Bear Creek High School (Colorado)

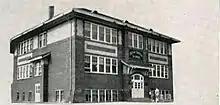
Bear Creek Consolidation School

Bear Creek High School was established in 1894 as the Montana School. The school was a single room that served elementary grades one through eight. It was not until 1920 that the neighboring community decided to consolidate, thus giving the region its first high school. Before the school was built, all students planning to continue their education either had to live in or commute to schools in Denver.